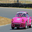
Label: automobile